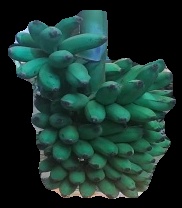
Variety: elakki-bale
Grade: grade2